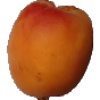
Label: apricot